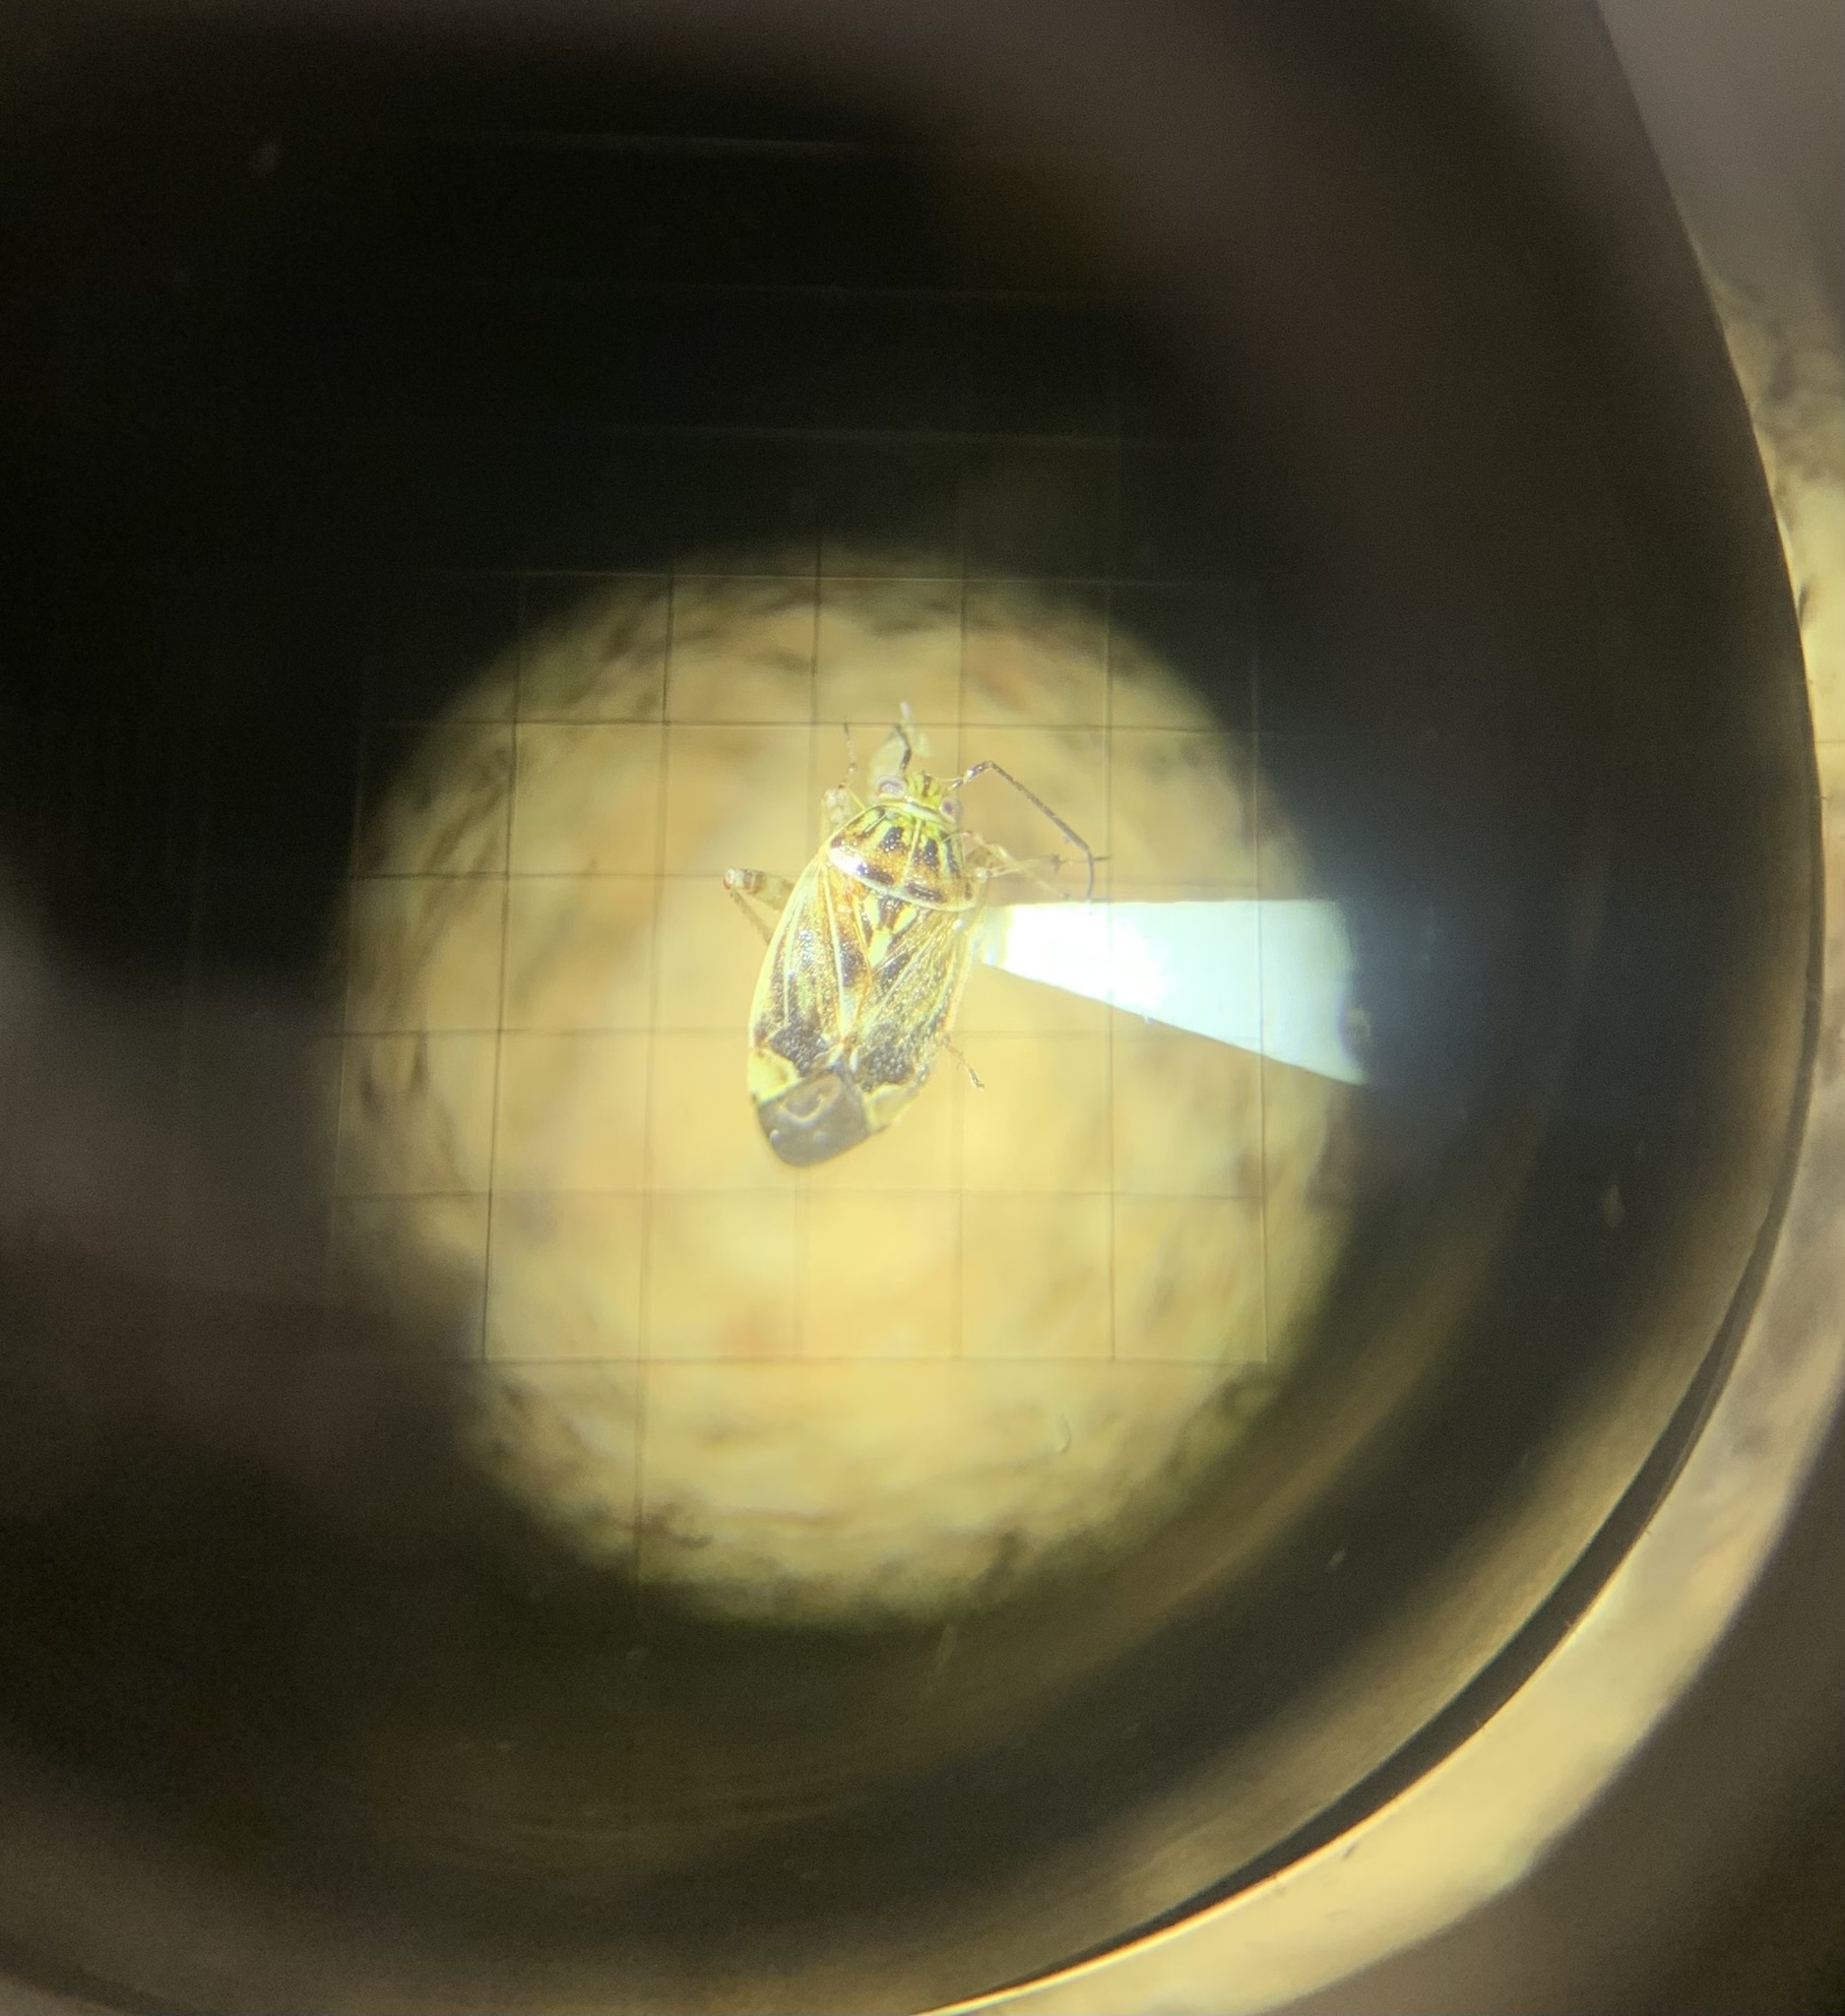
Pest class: lygus_bug